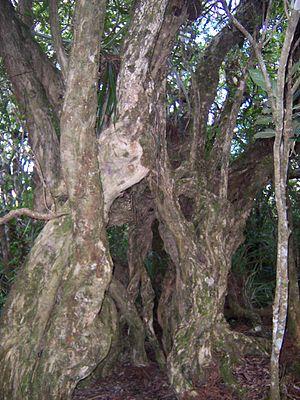
Tronc de Bois maigre (Nuxia verticillata)
Le Bois maigre est une espèce d'arbre apparentée aux Buddleja, endémique de l'île Maurice et de l'île de La Réunion, dans l'océan Indien.